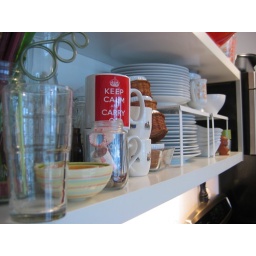
A shelf in Blake's kitchen